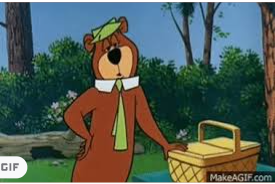
Portrait style: Cartoon Portrait